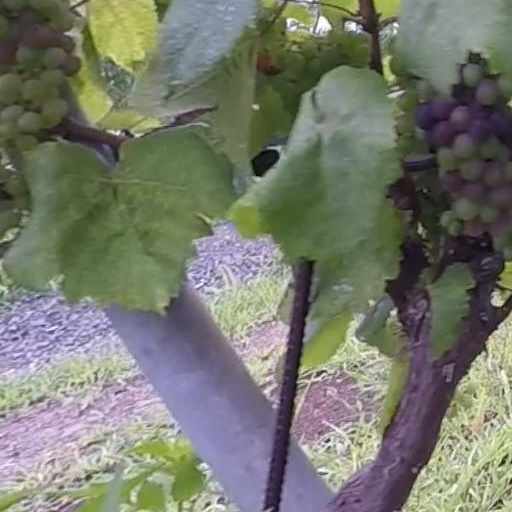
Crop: grape